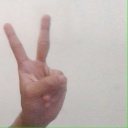
अक्षर: क